Jacques Bellenger

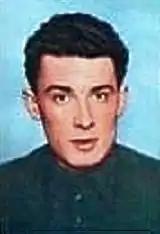
Jacques Bellenger

Jacques Bellenger (25 December 1927 – 24 October 2020) was a French cyclist. He competed in the sprint event at the 1948 Summer Olympics.